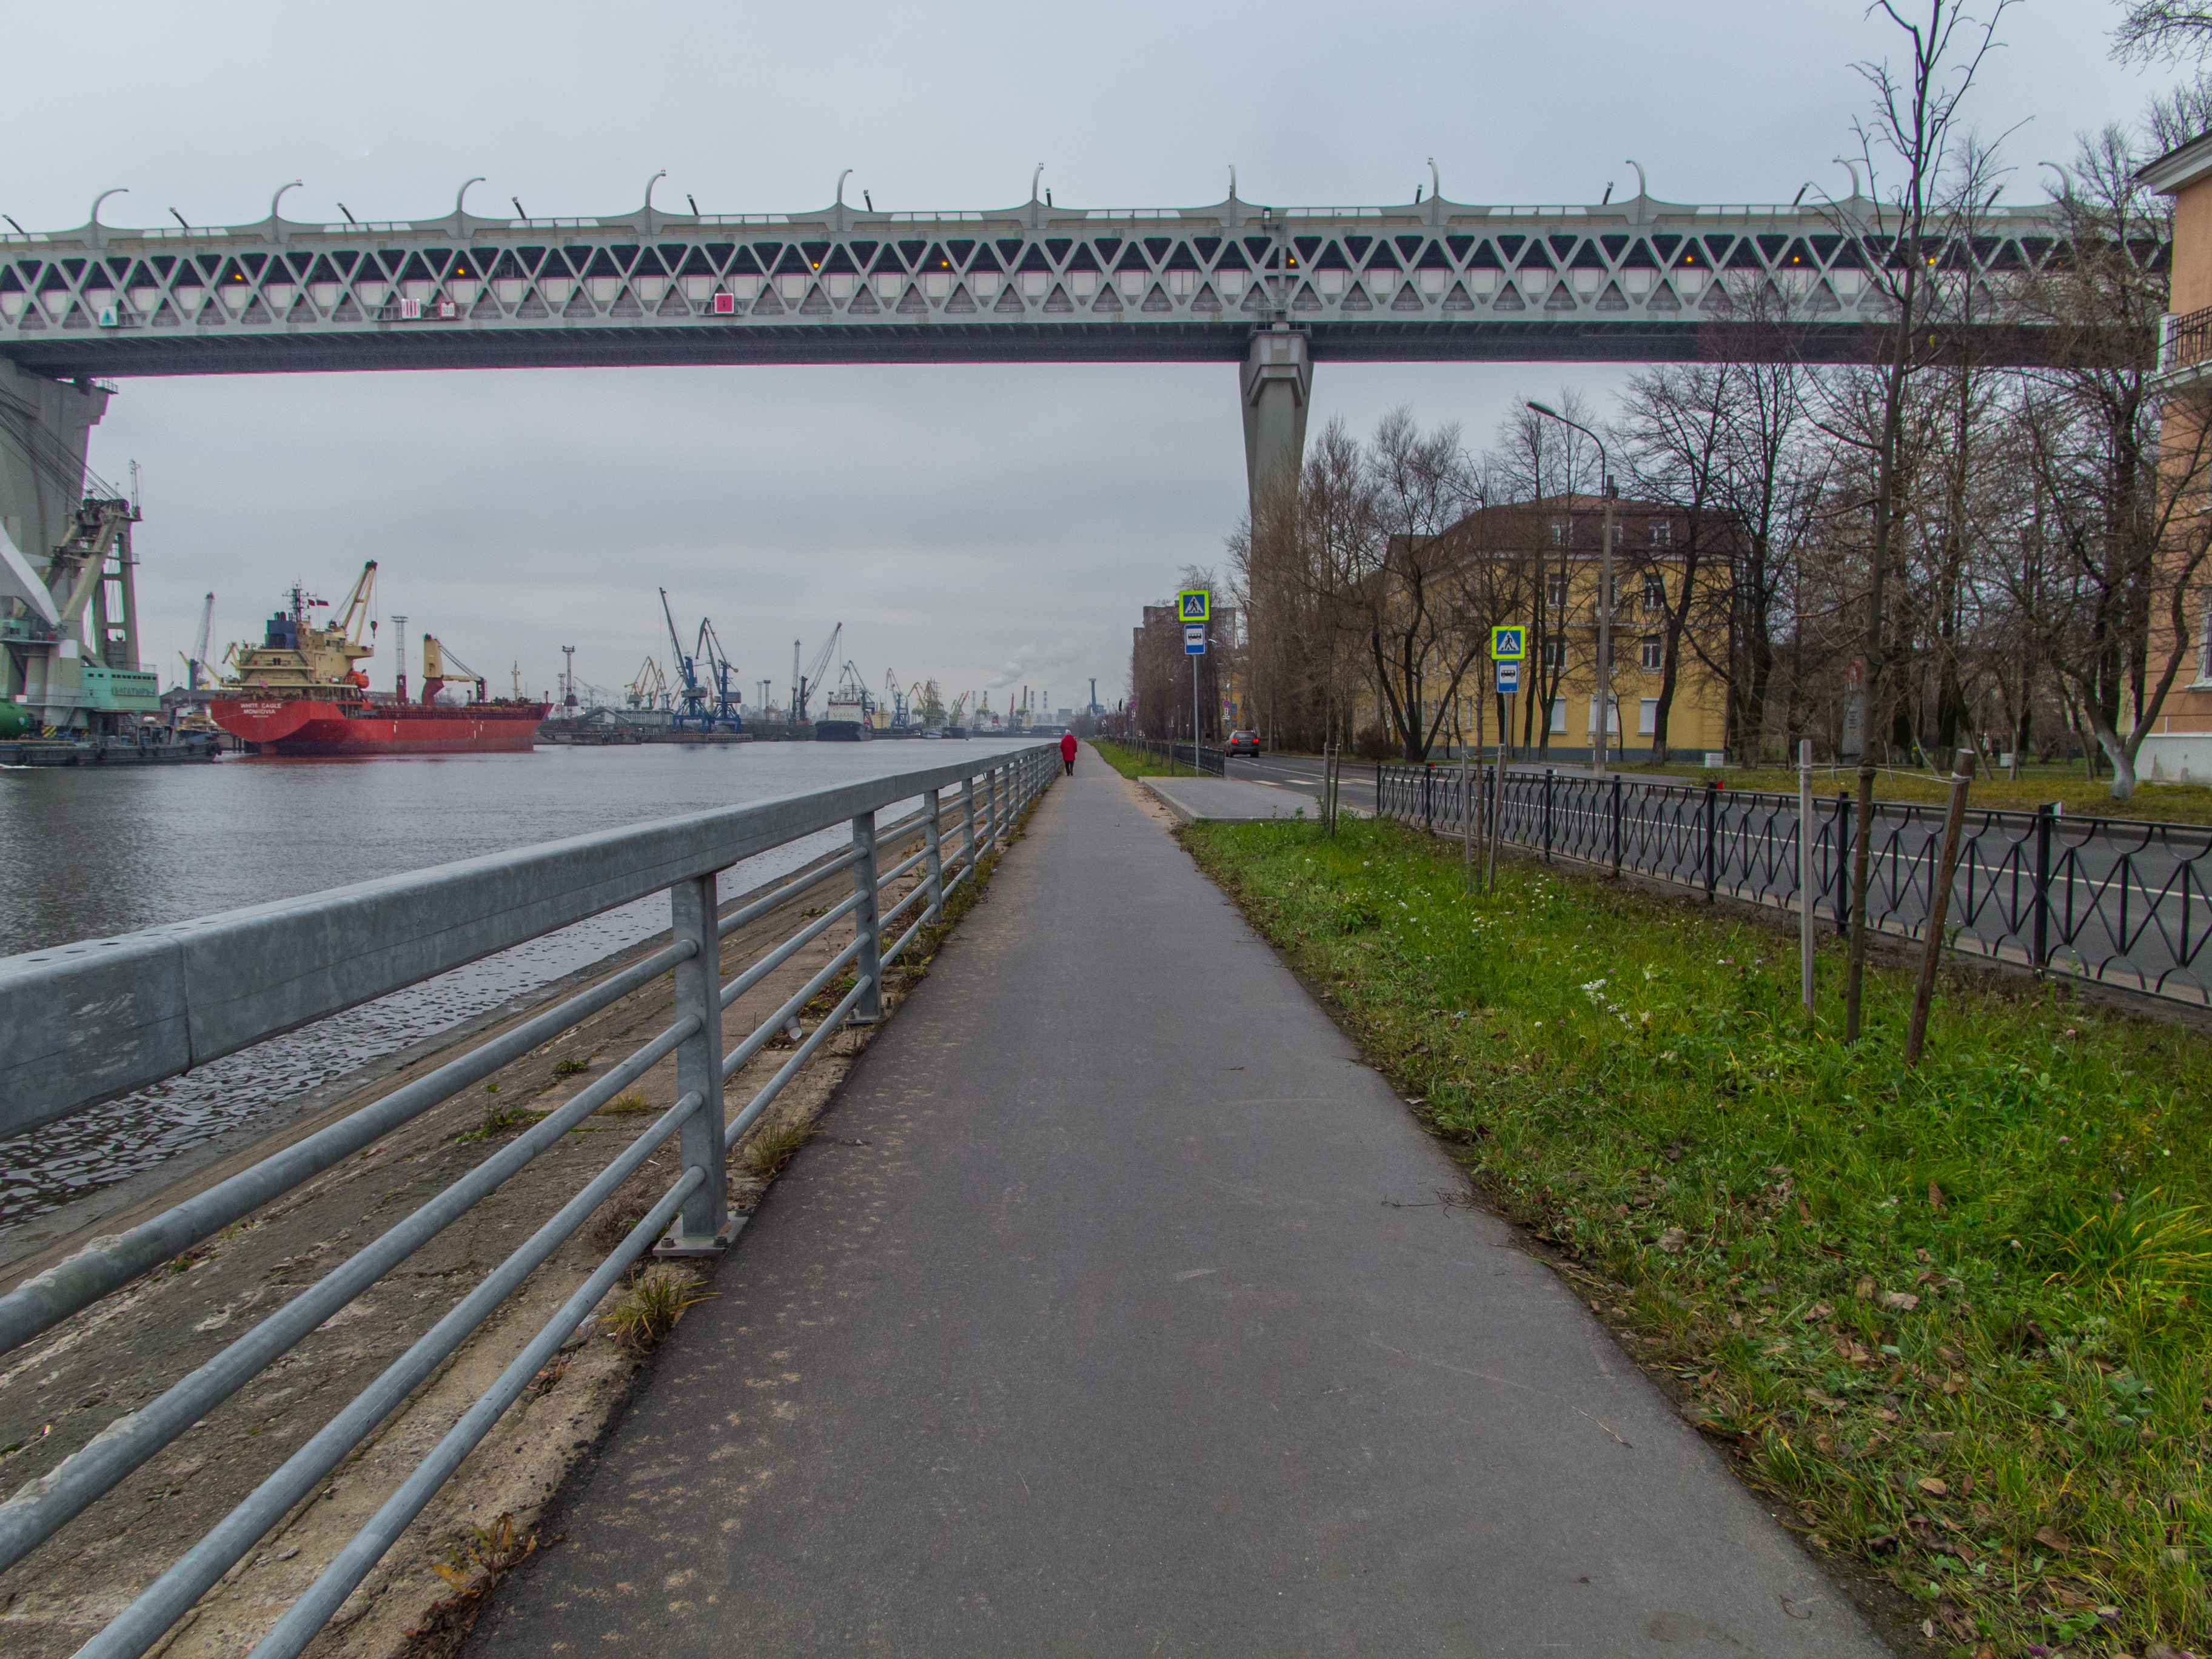
image, bridge, infrastructure, road, waterway, road surface, watercraft, channel, girder bridge, asphalt, guard rail, fixed link, thoroughfare, nonbuilding structure, river, fence, lane, walkway, beam bridge, water transportation, box girder bridge, path, cantilever bridge, canal